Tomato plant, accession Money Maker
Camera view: tilt-top (135 deg); turntable rotation: 30 degrees
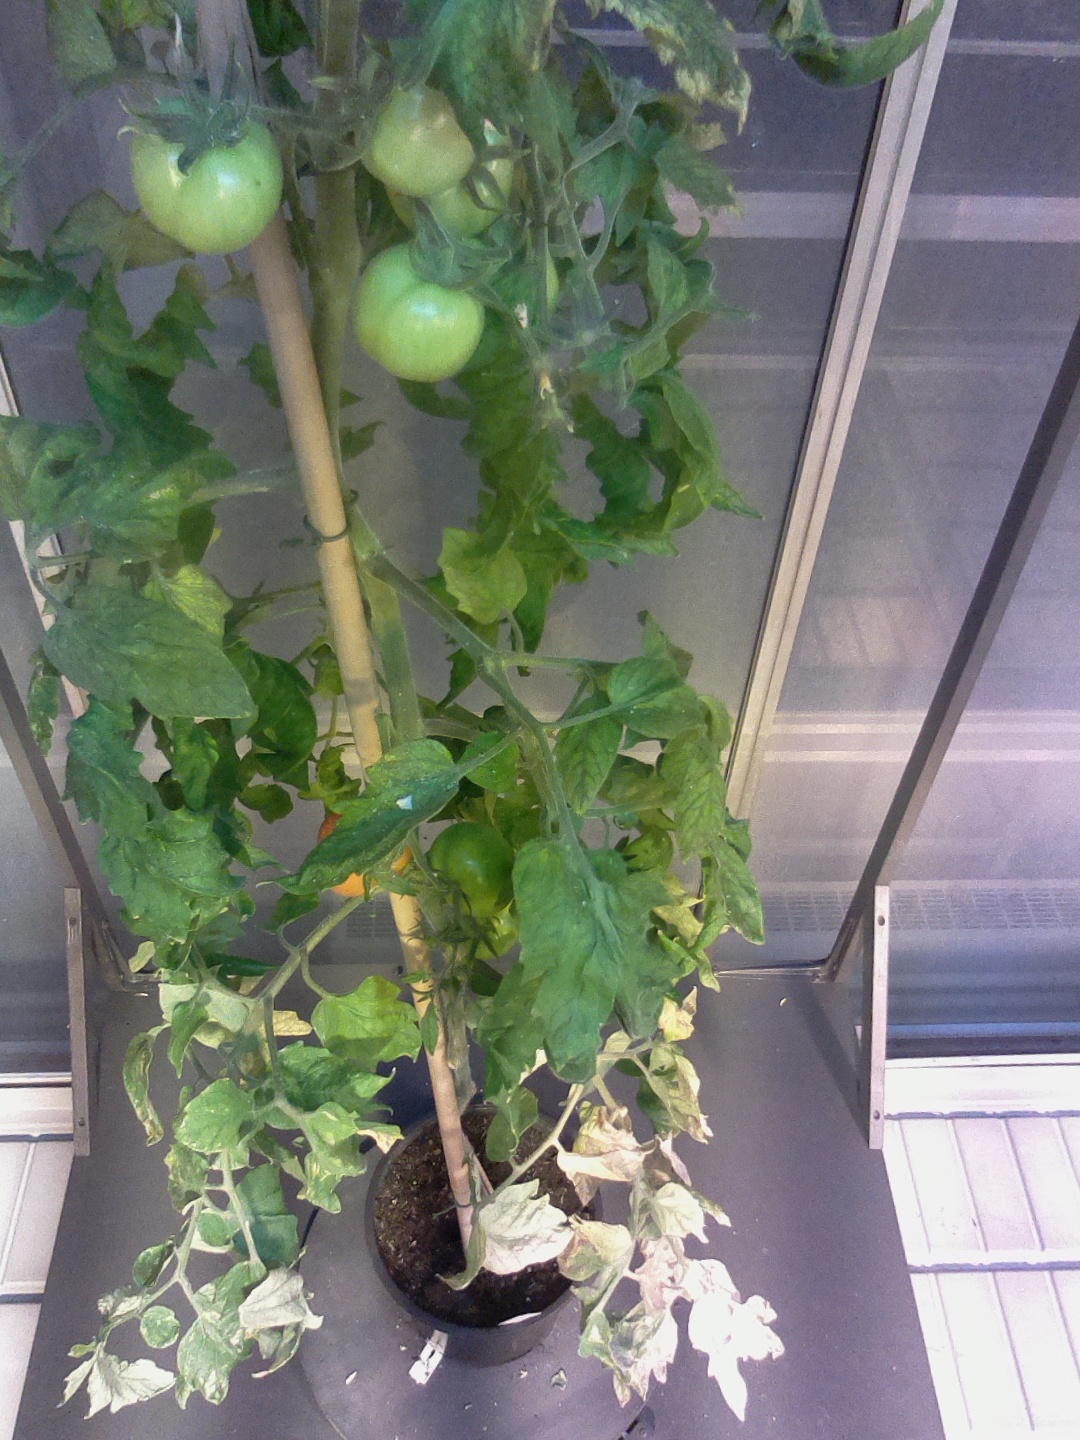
BBCH growth stage 80: fruits start showing typical ripe color (orange -> red)